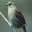
Label: bird